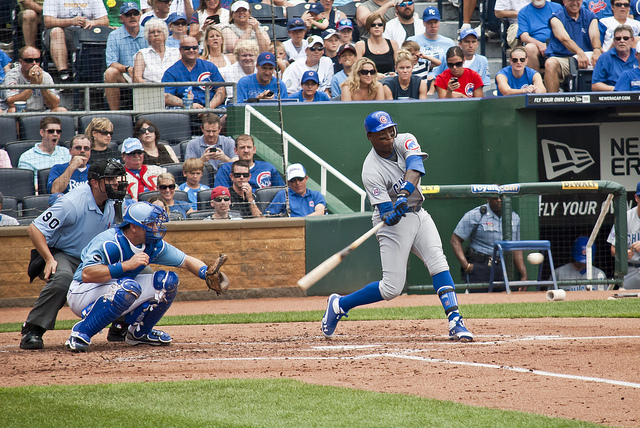
hình ảnh trận bóng chày đang diễn ra với một cầu thủ đang vung vợt đánh bóng